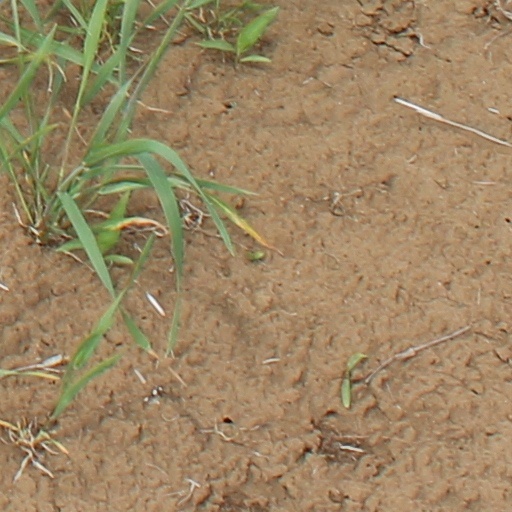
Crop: wheat